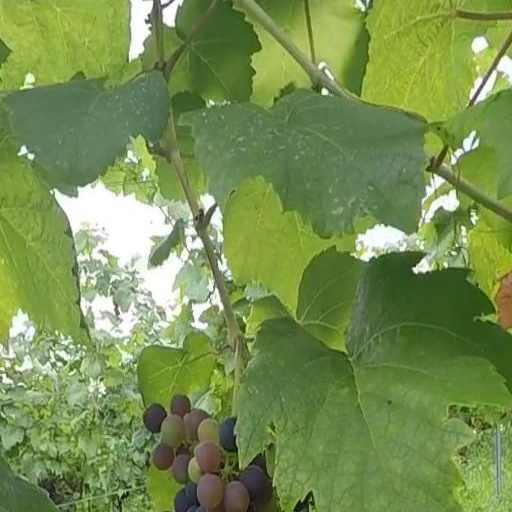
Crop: grape